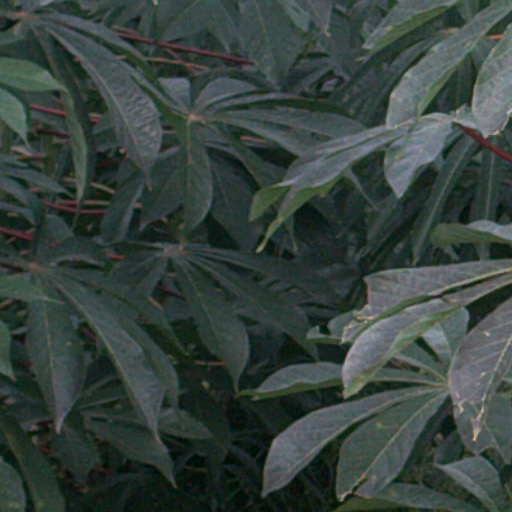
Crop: cassava